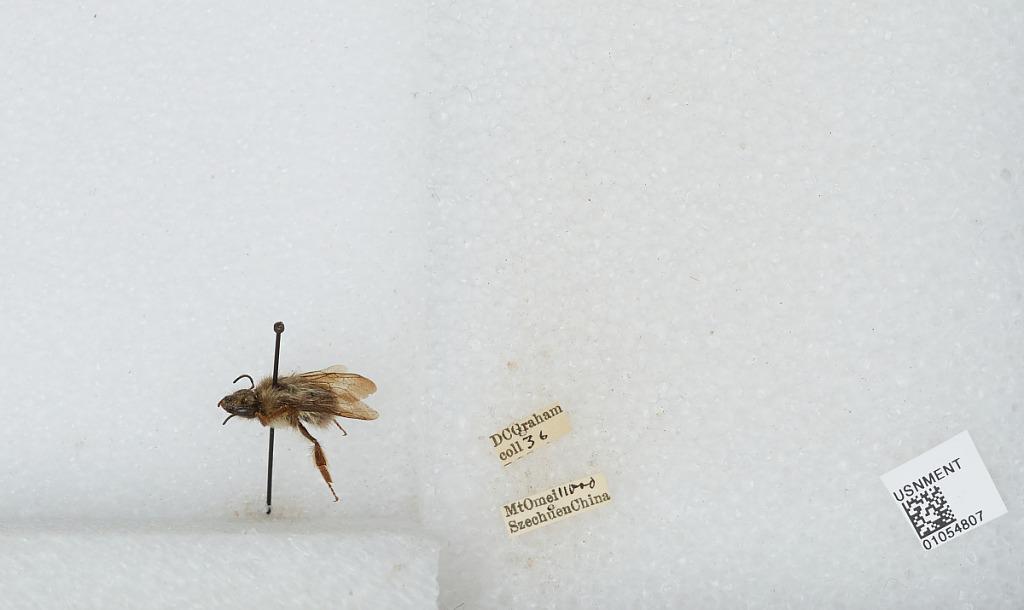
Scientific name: Bombus sp.
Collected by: D. Graham
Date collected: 1936--
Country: China
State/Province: Sichuan
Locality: Mt Emei